Dominican art

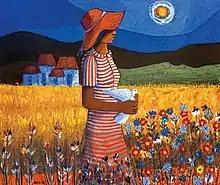
Candido Bido – Morning Walk (Paseo de la Mañana), 1979

Nueva Figuracion or New Figuration was a revival of figurative art in Europe and America in the 1960s and 1970s following a period dominated by abstraction. The term Dominican New Figuration was coined by the critic and poet Jeannette Miller in 1972, of which she points out Fernando Peña Defilló, a principal abstract painter, as the artist who creates the conditions of what has been called Dominican New Figuration. Another artist associated with the movement is Candido Bido. His style of Dominican neofigurativism centers paradise, floral, erotic, pictorial, lyrical, mythical, symbolic, dreamy, and terrestrial themes of the Dominican, Haitian, and Caribbean land. Danicel and Justo Susana are other important artists of this movement.